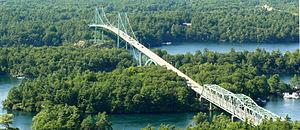
Cet article présente une liste de ponts remarquables du Canada, tant par leurs caractéristiques dimensionnelles, que par leur intérêt architectural ou historique.